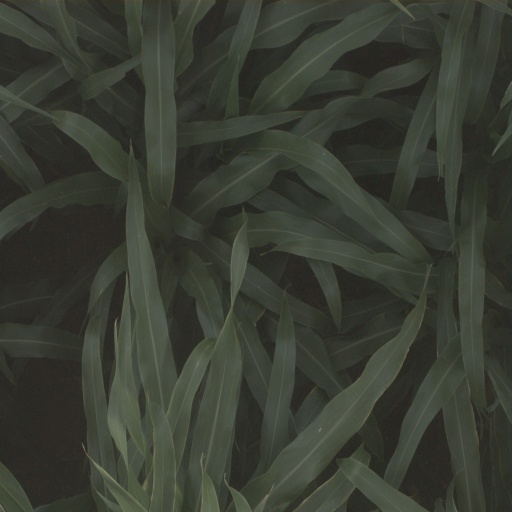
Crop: sorghum